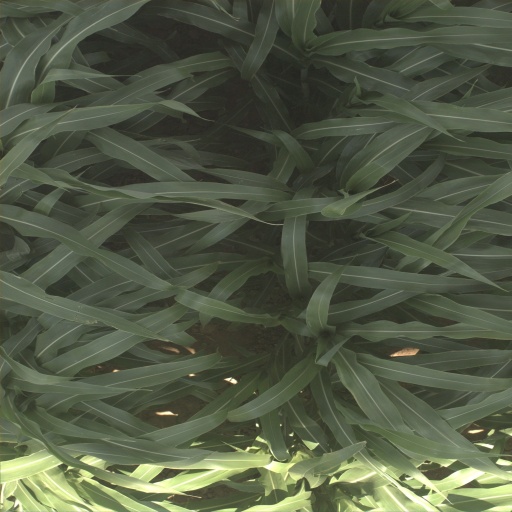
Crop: sorghum